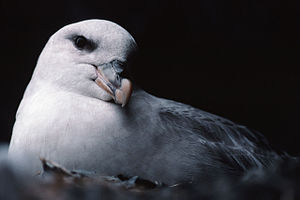
Shetlandsøerne / Geografi / Fauna
Mallemukken er Shetlands mest almindelige fugl.
Shetlandsøerne, tidligere Zetland og Hjaltland, er en skotsk øgruppe på 32 øer placeret nord for det skotske fastland mellem øgruppen Orkneyøerne og Færøerne. Det administrative center og eneste købstad er Lerwick på hovedøen Mainland.